Royal Holloway, University of London

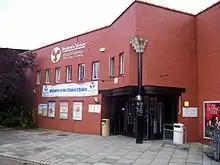
The Students' Union building

Royal Holloway runs a variety of academic degree programmes, including Single Honours and Joint Honours, with fees of £9,000 for full-time undergraduate students (2015–2016 entry) and some financial help schemes The study of an undergraduate programme leads to one of five University of London degrees, which include Bachelor of Arts, Bachelor of Science, Bachelor of Science (Economics), Bachelor of Music and Master in Science. Discounted fees are offered to students who stay on to complete a postgraduate degree. The university also runs e-degrees in history and business management.